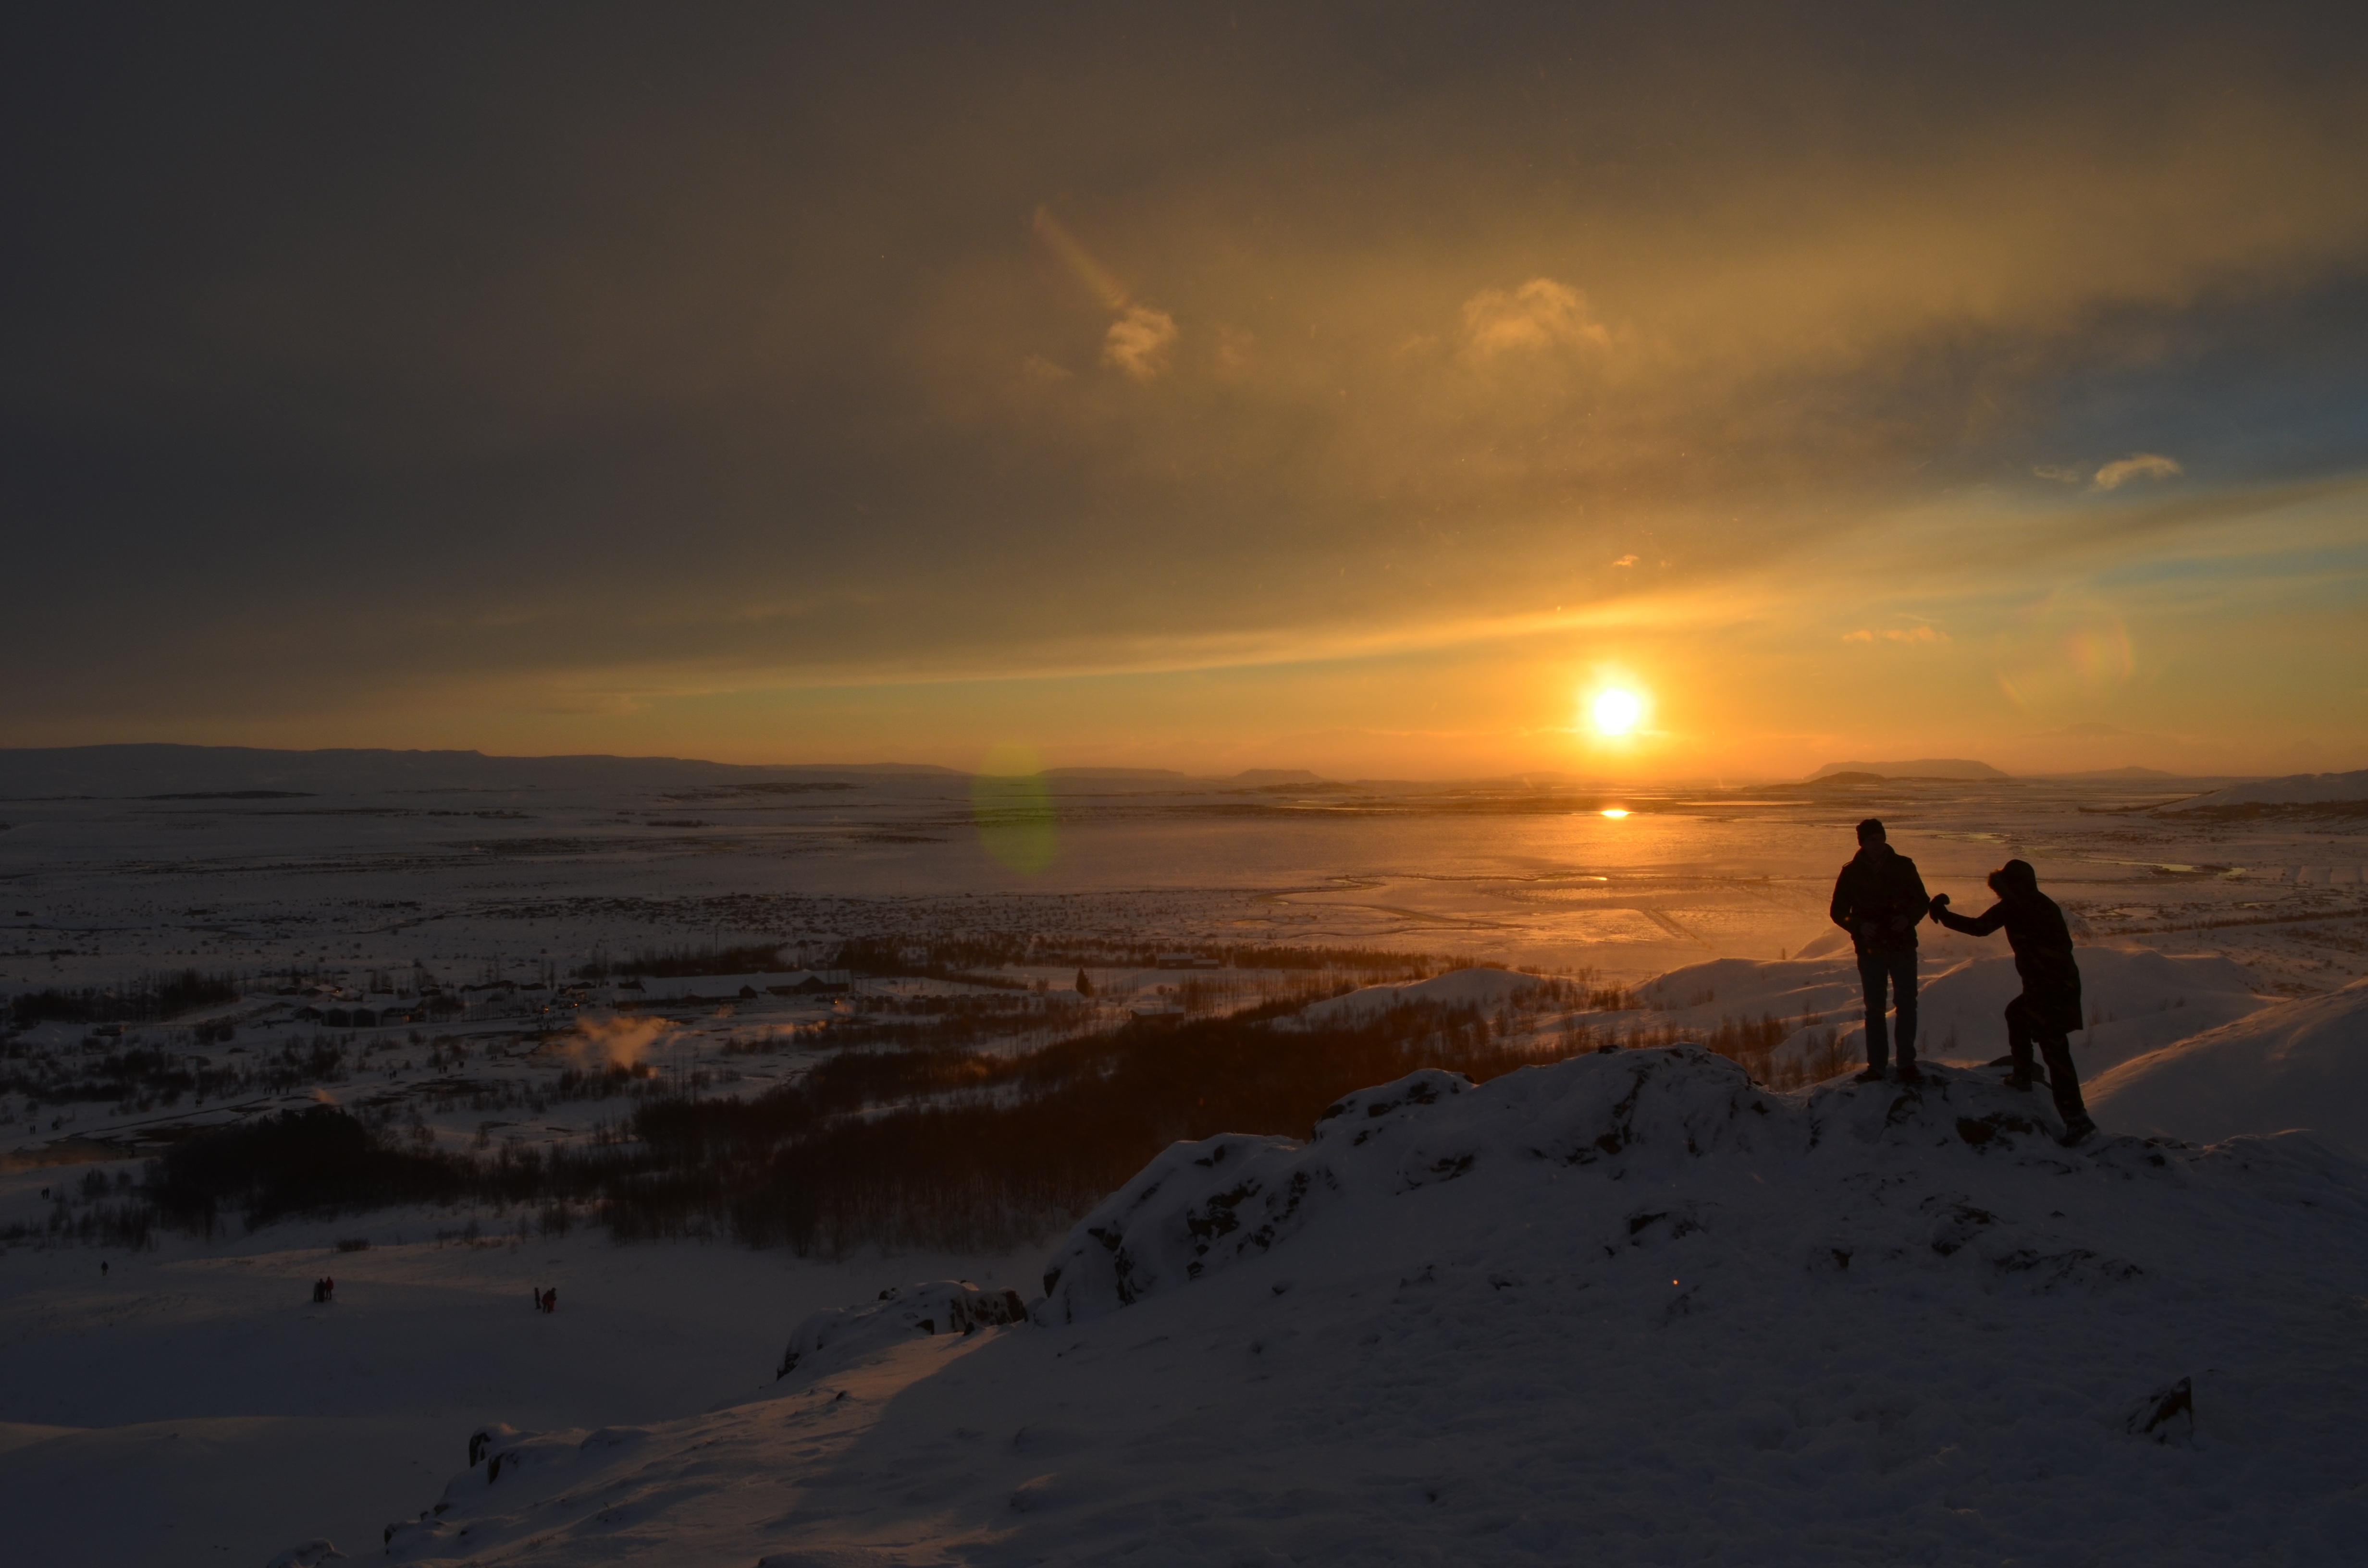
beach, sea, coast, sand, ocean, horizon, snow, cloud, sun, sunrise, sunset, sunlight, morning, shore, wave, dawn, dusk, evening, weather, atmospheric phenomenon, wind wave